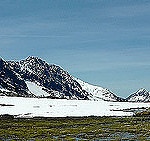
Label: mountain